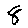
Label: 8